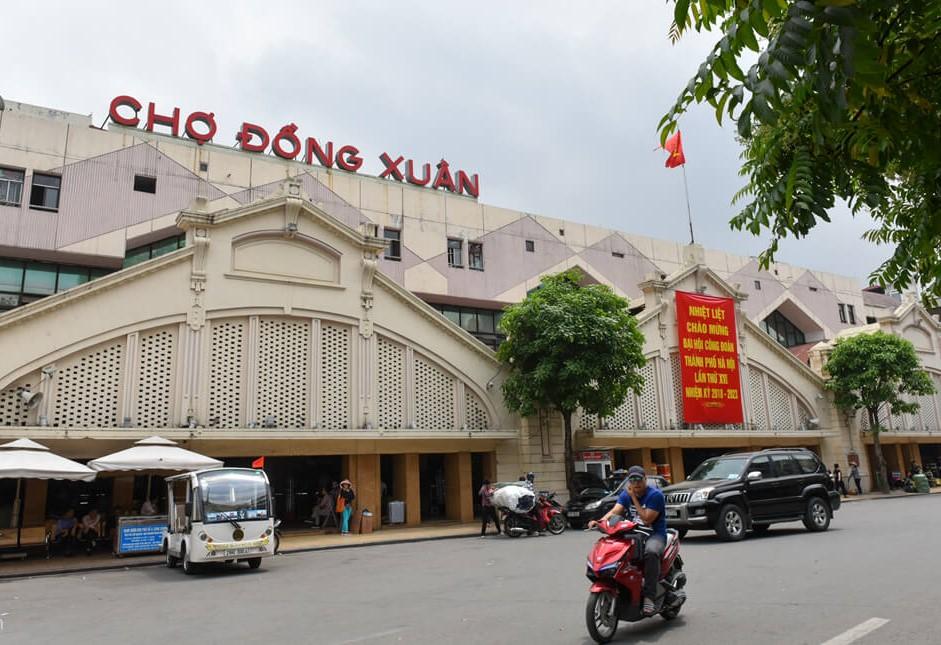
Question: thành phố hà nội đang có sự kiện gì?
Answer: thành phố hà nội đang có sự kiện đại hội công đoàn